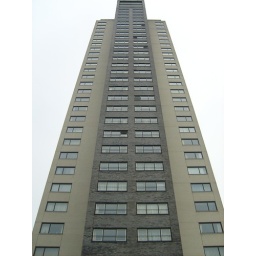
Een dag-excursie, georganiseerd door Cheops, in het (uiteindelijk niet zo) zonnige zuiden van Nederland: Eindhoven!